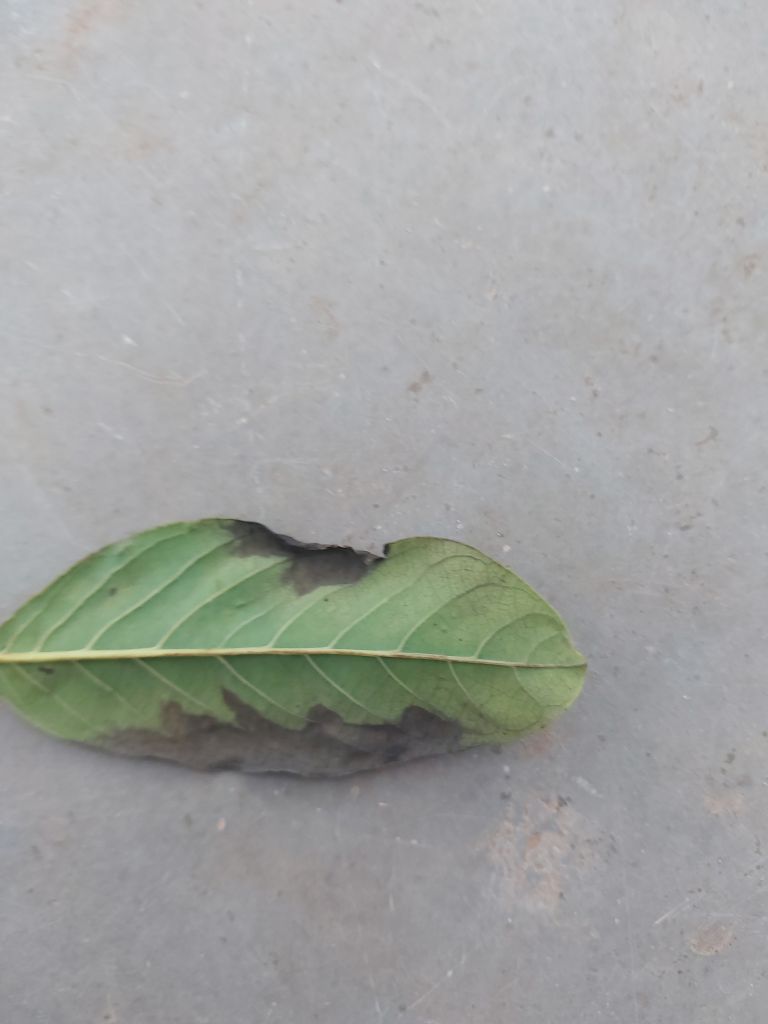
Disease label: Leaf spot on Leaves